Paulius Galaunė

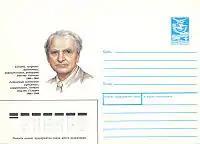
Memorial postal cover issued by Lietuvos paštas 1989

Paulius Galaunė (January 25, 1890 in Pagelažiai near Ukmergė – October 18, 1988 in Kaunas) was a Lithuanian art historian, museum curator, and graphic artist. He was one of the first professional museum curators in Lithuania and was well-published on topics of Lithuanian folk art. The apartment of Galaunė and his wife Adelė Nezabitauskaitė, an opera singer, was converted into the Galaunė Family Museum in 1995, and contains his personal belongings as well as his works. It is part of the M. K. Čiurlionis National Art Museum. He was buried in Petrašiūnai Cemetery.